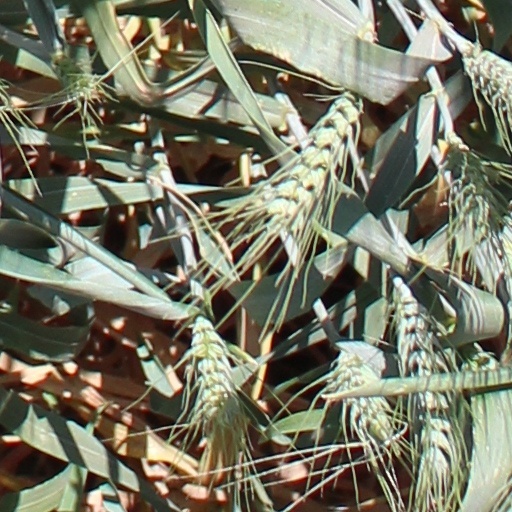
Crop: wheat